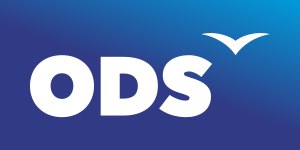
Borgerdemokraterne
Partiets logo
Borgerdemokraterne er et tjekkisk liberalkonservativt politisk parti. Med 53 medlemmer af parlamentet er partiet landets andetstørste og det største centrum-højre-parti.